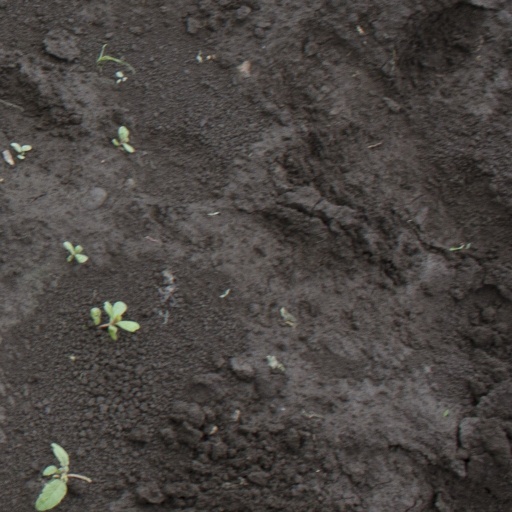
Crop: soybean